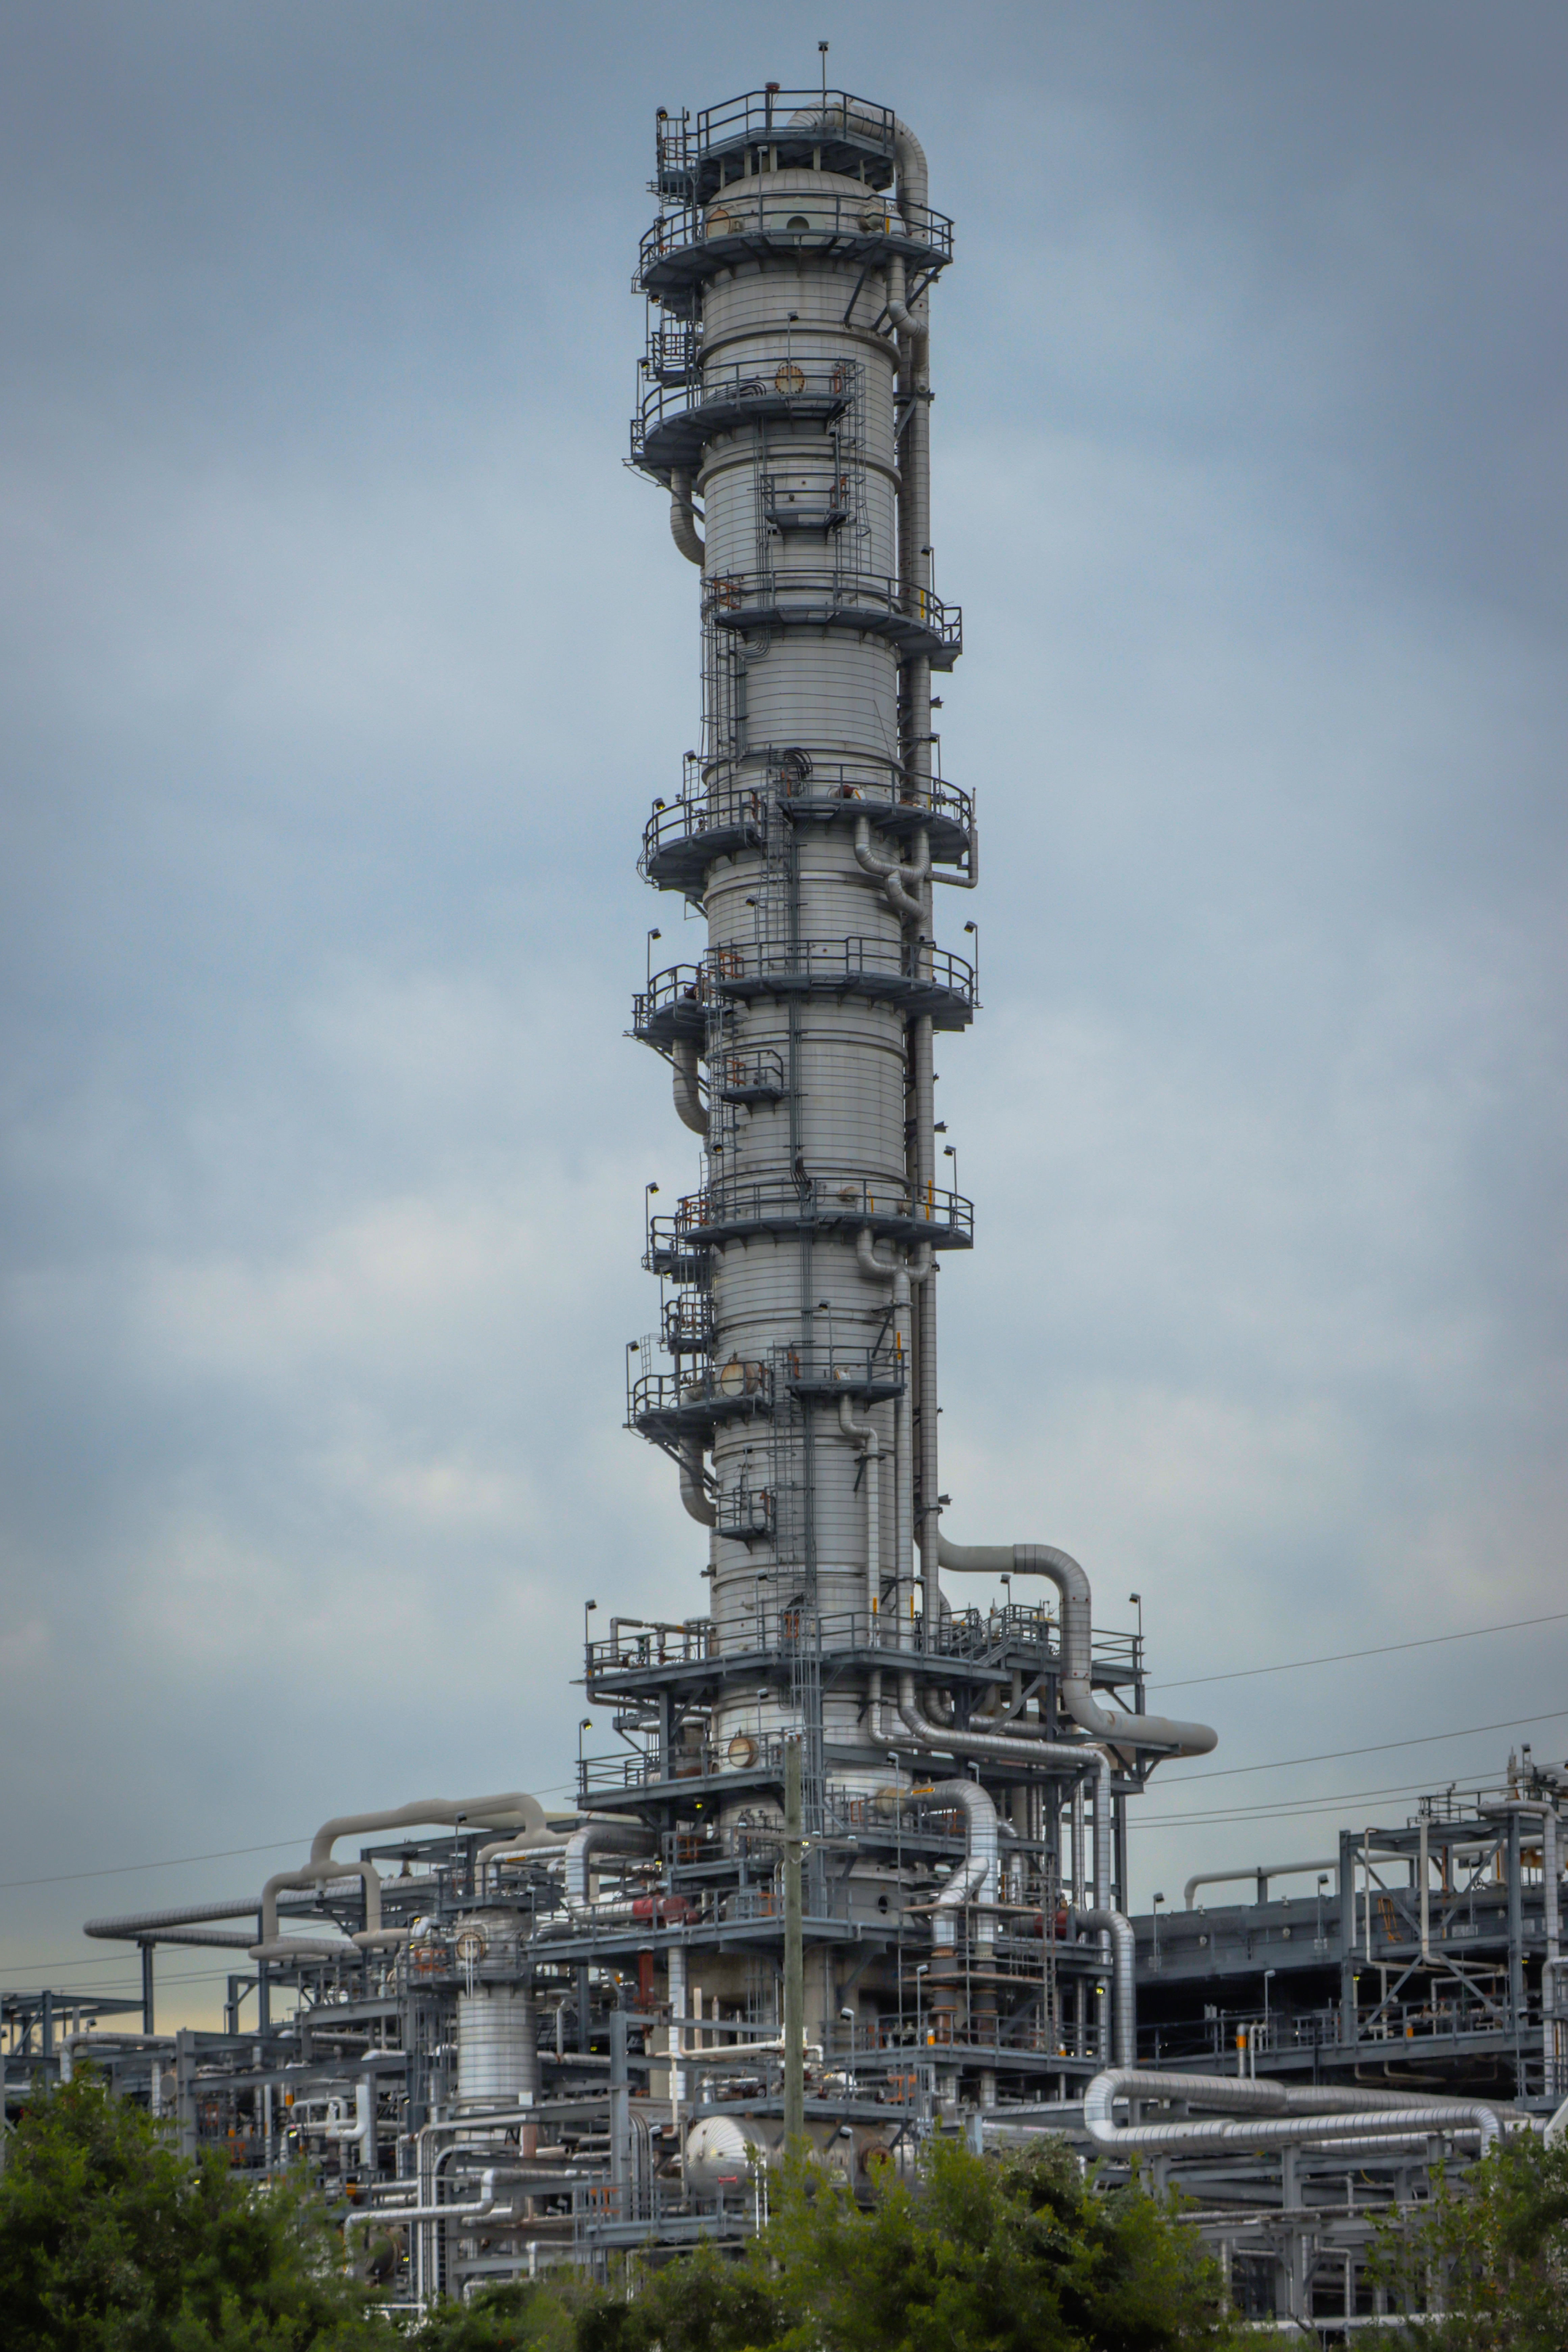
chemical, industry, clouds, sky, houstontexas, cloud, building, urban design, tower block, condominium, engineering, gas, city, facade, transmitter station, mixed use, tower, commercial building, observation tower, landscape, tree, apartment, art, public utility, plant, corporate headquarters, suburb, electricity, tourist attraction, factory, chimney, pole